Anne Boutiaut Poulard

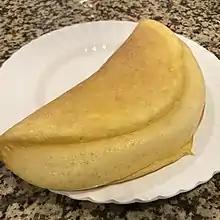
Omelette de la merè Poulard

There are many different descriptions of the way the omelette de la mère Poulard is prepared. It has been described as a soufflé omelette made with crème fraîche and butter. It is a specialty in the Mont-Saint-Michel area of Normandy and the "gastronomic emblem of the city."